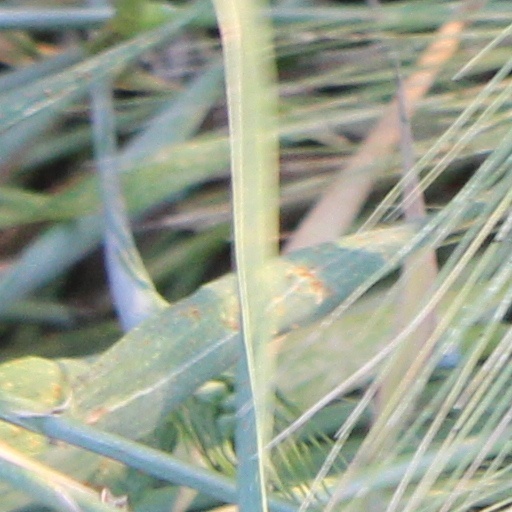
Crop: wheat